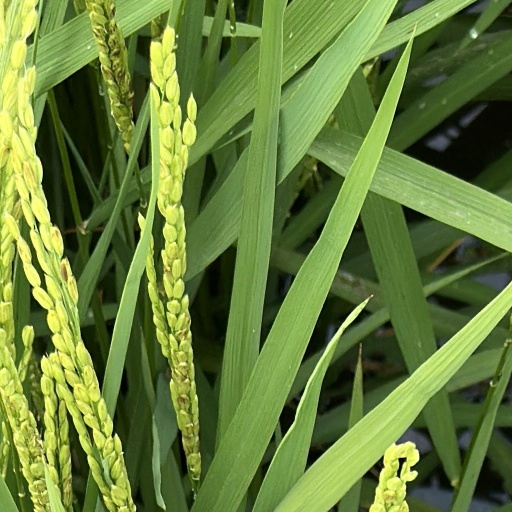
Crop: rice